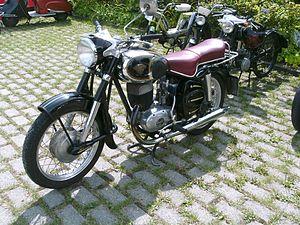
Maicowerk AG est une entreprise fondée en 1926 par les frères Otto et Wilhelm Maisch suite à l'assemblage de deux moteurs de course de 98 et 123 cm³.